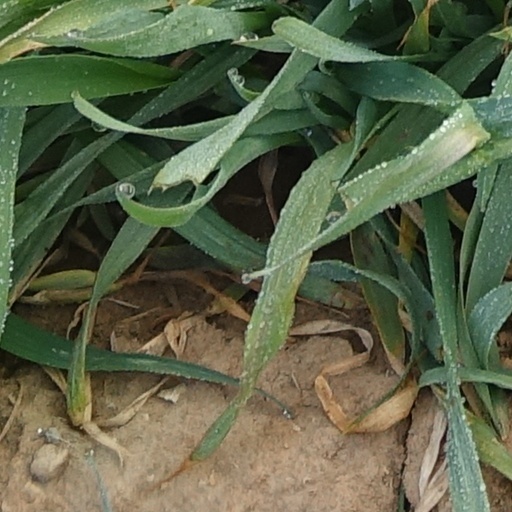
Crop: wheat